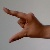
The image shows a hand gesture representing the letter 'Z' in Indian Sign Language.